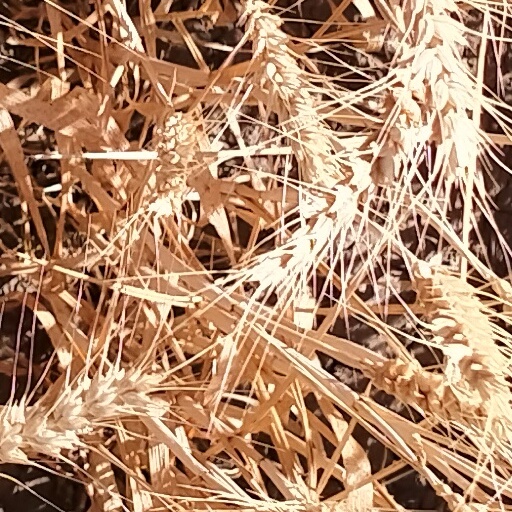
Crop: wheat